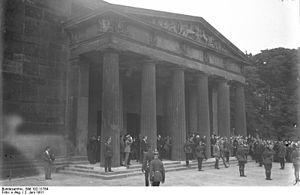
Oskar von Beneckendorff und von Hindenburg est un officier allemand, fils du maréchal von Hindenburg, deuxième président du Reich.